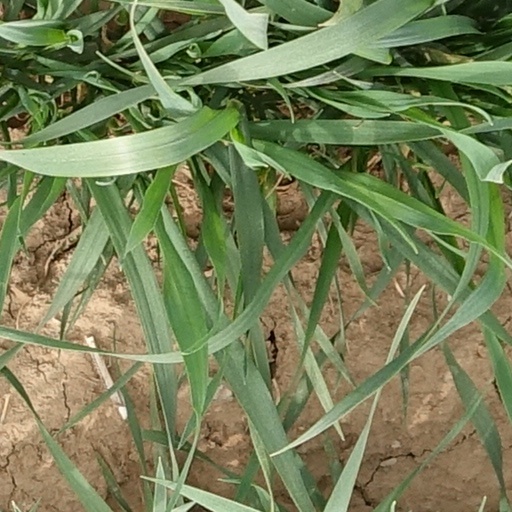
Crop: wheat